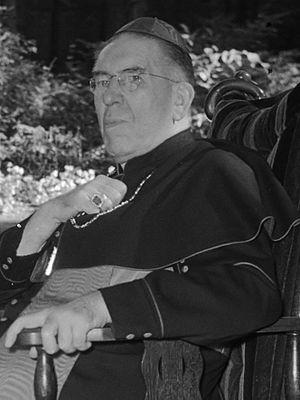
Johannes de Jong est un cardinal néerlandais de l'Église catholique du XXᵉ siècle, nommé par le pape Pie XII.